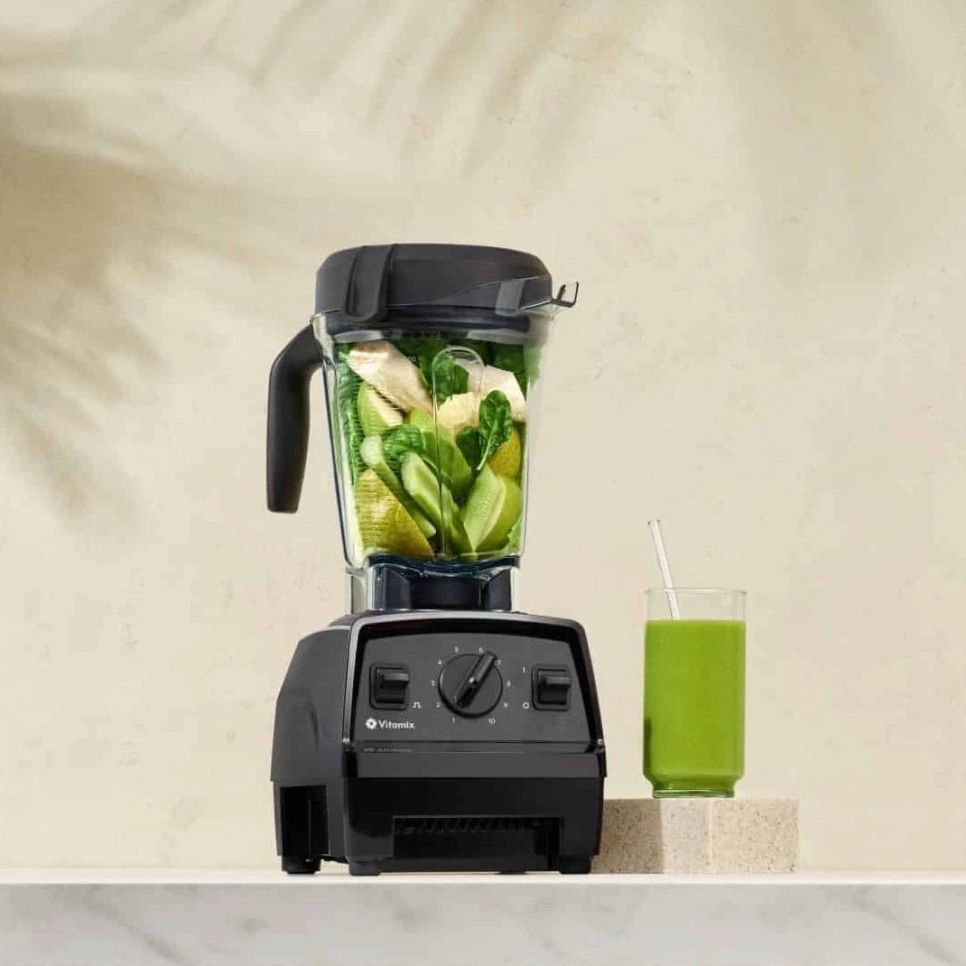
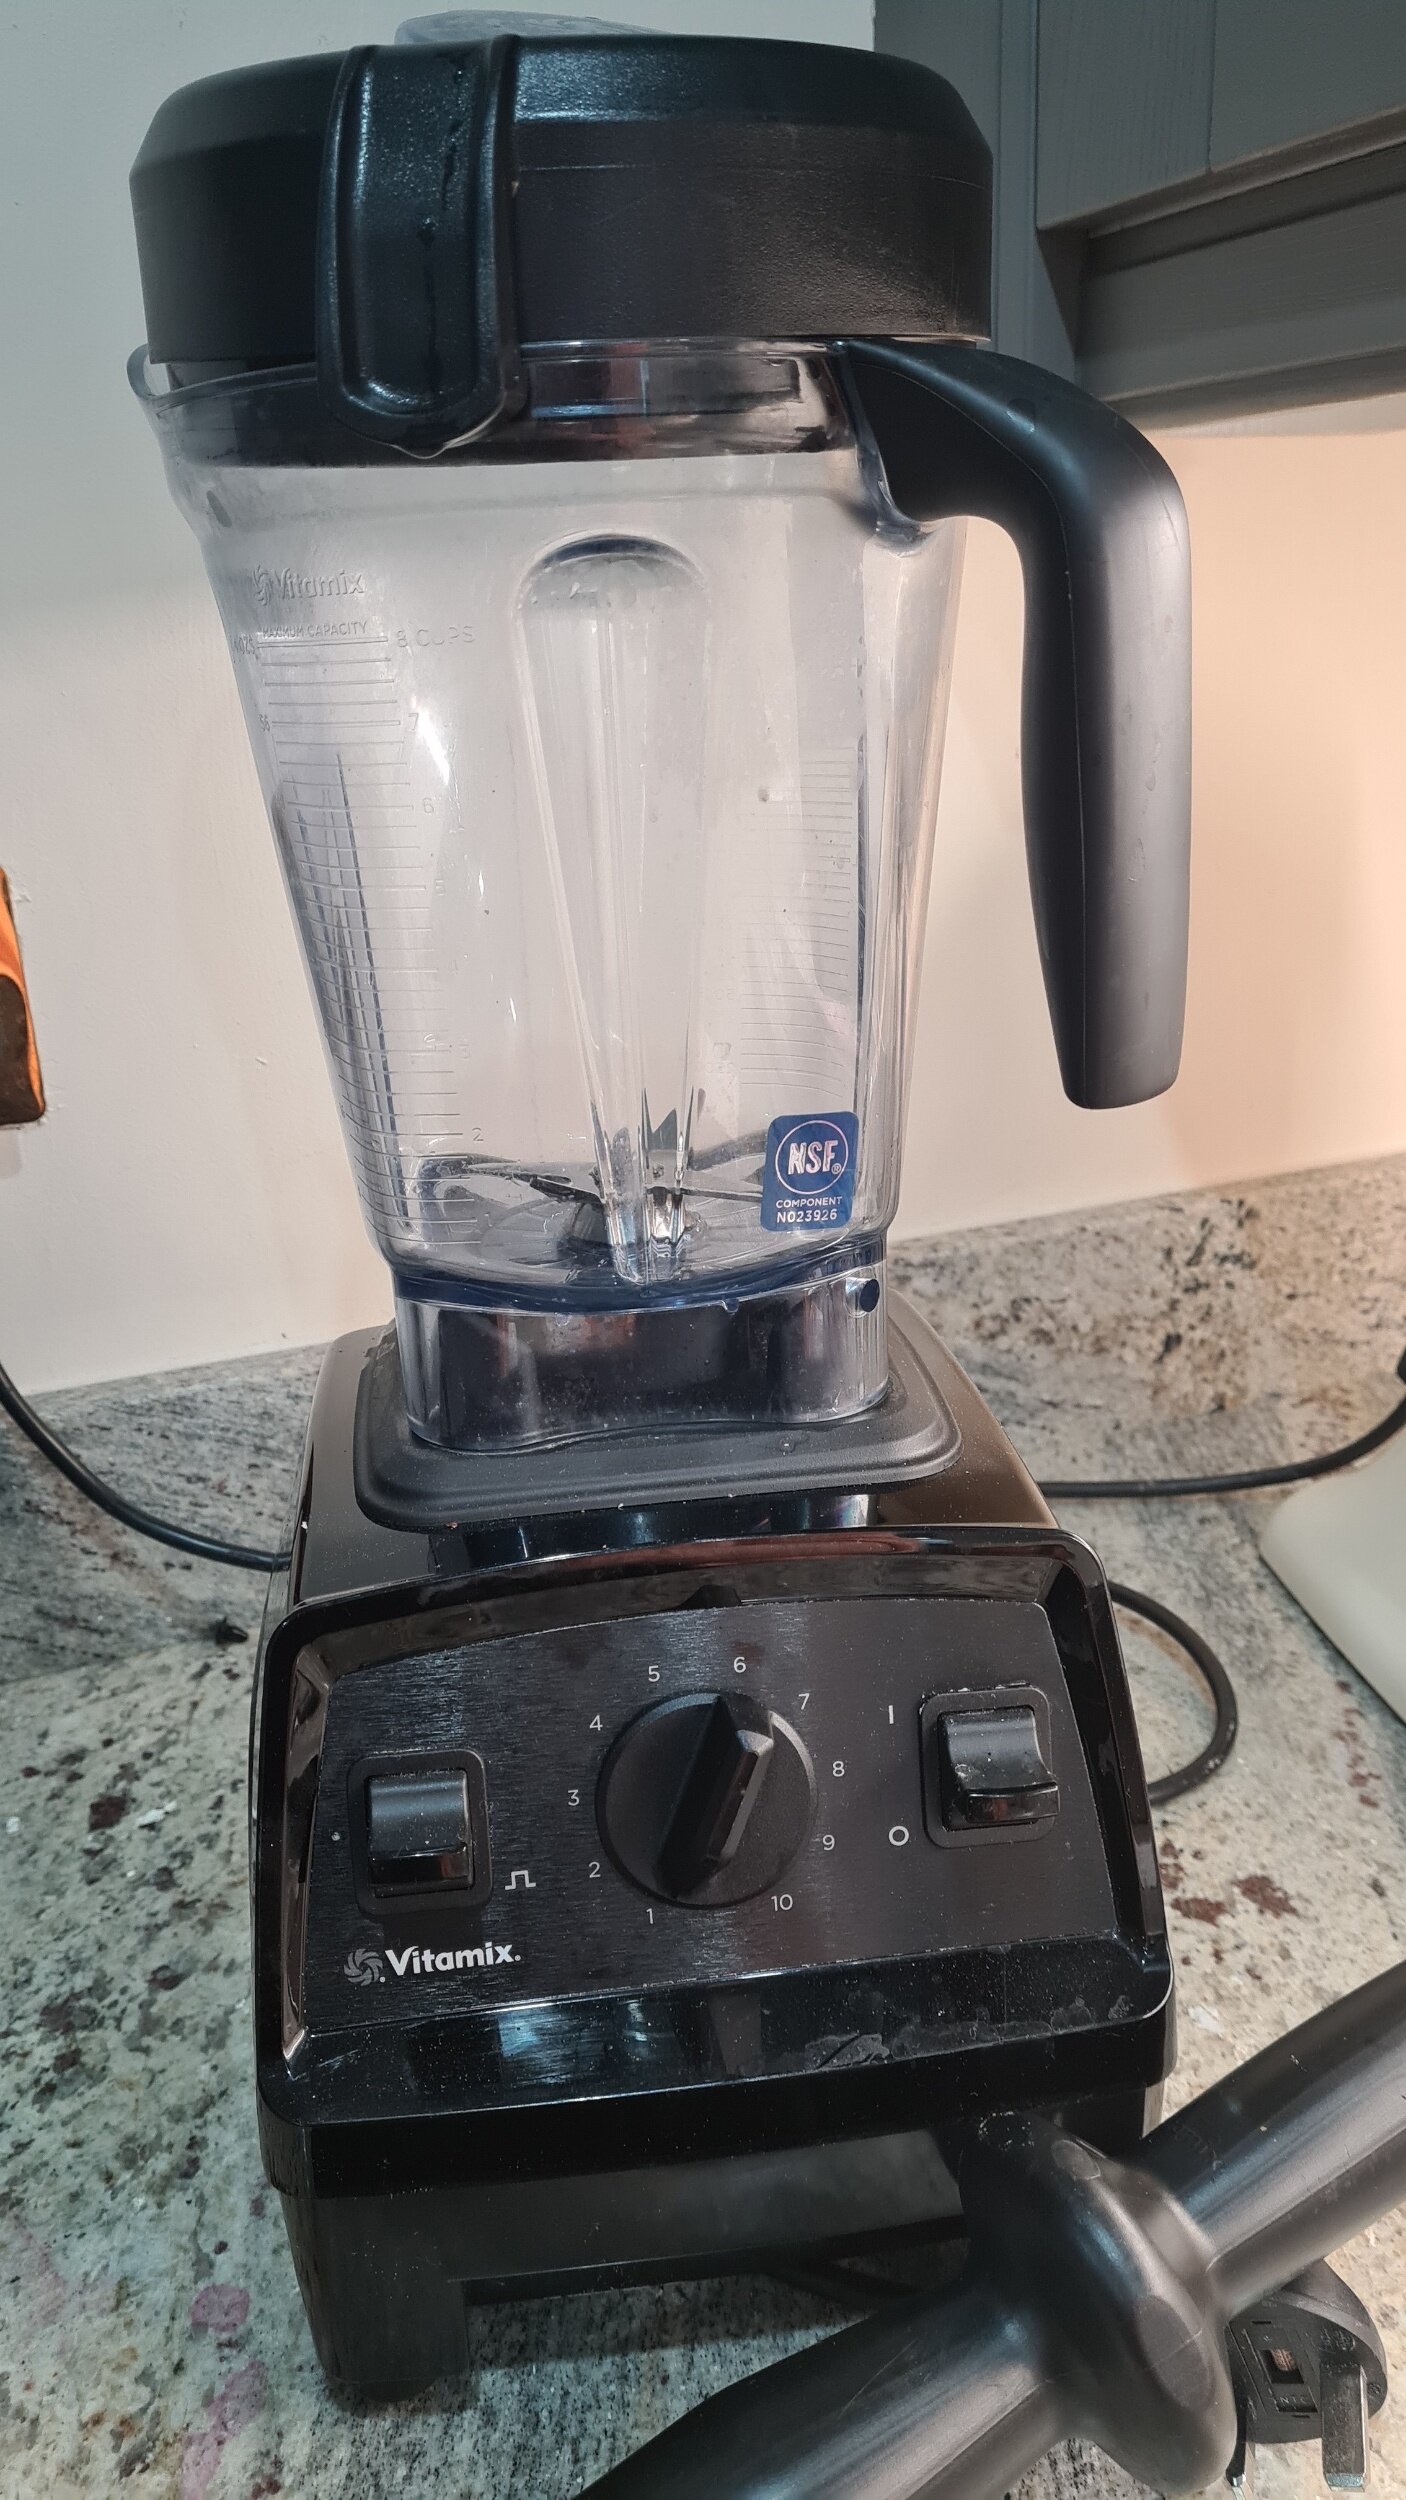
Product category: items_blender
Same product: yes